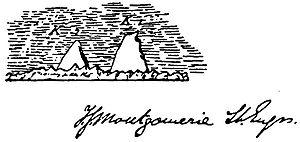
Le plus haut sommet du monde par rapport au niveau de la mer est reconnu depuis 1856 comme étant l'Everest dans l'Himalaya, à 8 848 m d'altitude.
Le K2 est un sommet du massif du Karakoram situé sur la frontière sino-pakistanaise dans la région autonome du Gilgit-Baltistan. C'est le deuxième plus haut sommet du monde avec une altitude officielle de 8 611 m. Il est surnommé « montagne Sauvage » en raison de la difficulté de son ascension, ou « montagne sans pitié ».
Thomas George Montgomerie est un topographe et lieutenant britannique.